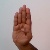
The image shows a hand gesture representing the letter 'B' in Indian Sign Language.